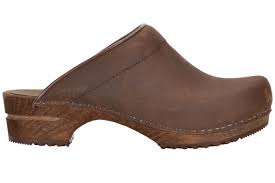
Label: Clog